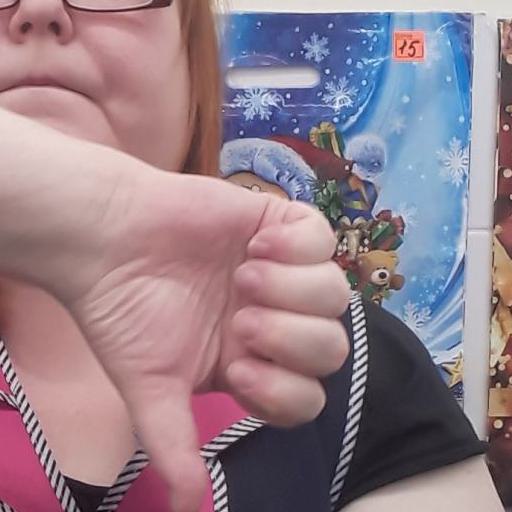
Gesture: dislike